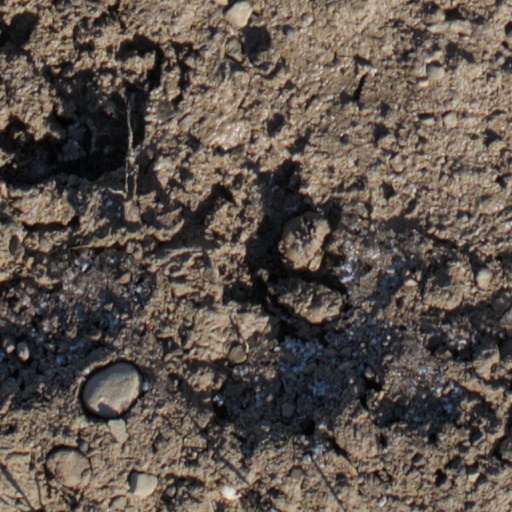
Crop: wheat